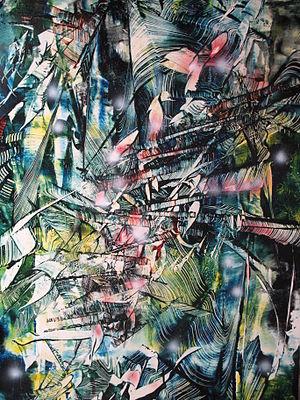
Waldemar Smolarek, né le 5 septembre 1937 à Varsovie, est un peintre polonais.